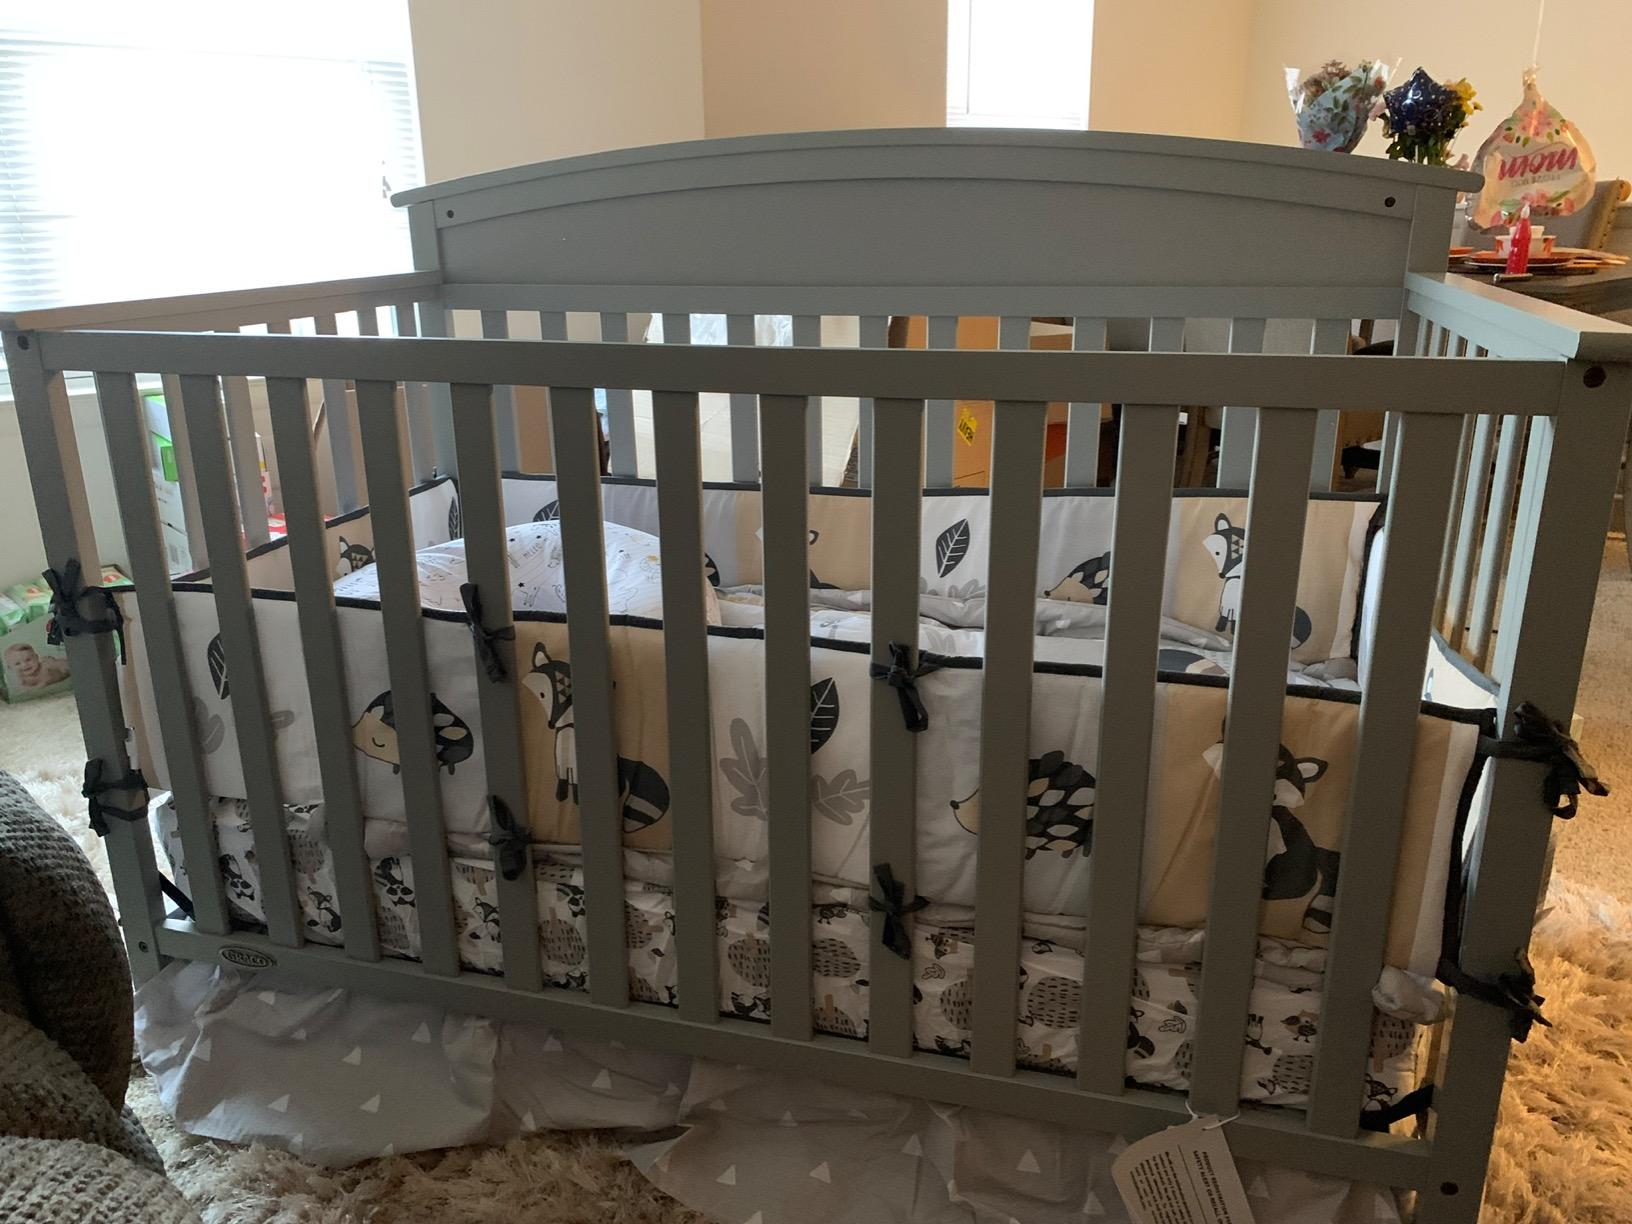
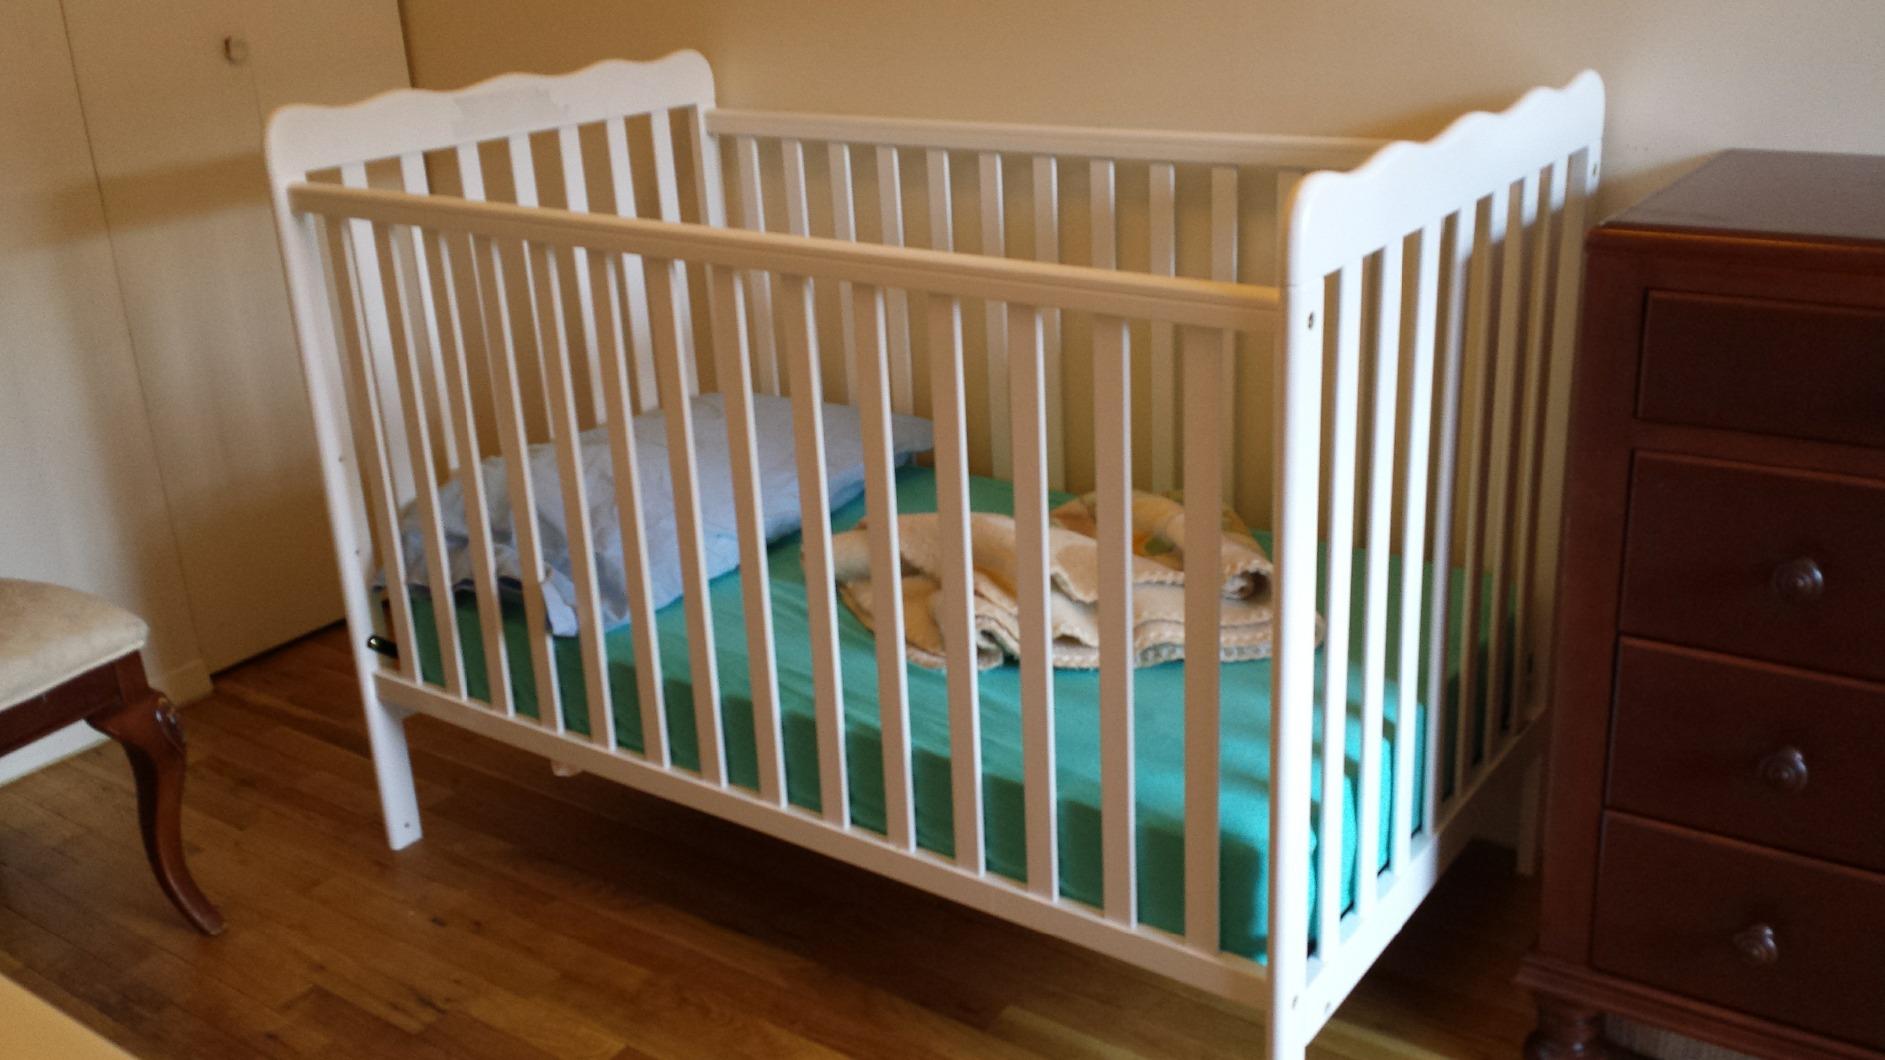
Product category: products_crib
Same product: no